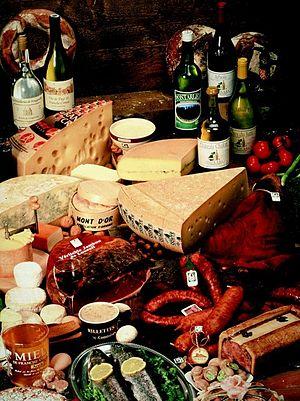
La gastronomie est l'ensemble des règles qui définissent l'art de faire bonne chère.
Le nationalisme franc-comtois ou plus simplement nationalisme comtois, désigne un ensemble de mouvements culturels et politiques revendiquant entre autres une large autonomie voire l’indépendance de la région Franche-Comté, la défense de sa culture, de sa langue et de sa gastronomie, ainsi que plus largement une décentralisation au niveau national et un arrêt du « parisianisme ».
Besançon est une commune de l'Est de la France, préfecture du département du Doubs et siège de la région Bourgogne-Franche-Comté. Située en bordure du massif du Jura à moins d'une soixantaine de kilomètres de la Suisse, elle est entourée de collines et traversée par le Doubs.